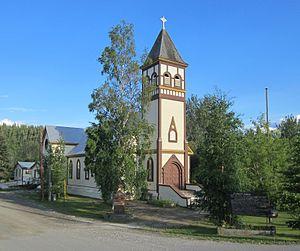
L'église St. Paul est une église anglicane située au coin des rues Front et Church à Dawson City au Yukon.
La liste des lieux patrimoniaux du Yukon recense les lieux patrimoniaux contenus dans le Répertoire des lieux patrimoniaux du Canada, qu'ils soient classés au niveau local, provincial, territorial ou national.
Le Yukon est un territoire fédéral du Nord du Canada, bordé à l'est par les Territoires du Nord-Ouest, au sud par la Colombie-Britannique et à l'ouest par l'État américain de l'Alaska. Tirant son nom du fleuve Yukon, c'est le plus petit des trois territoires canadiens, avec une superficie de 482 443 km² ; il possède une ouverture sur l'océan Arctique au nord. On appelle ses habitants les Yukonnais et sa capitale est Whitehorse.